Ilonka Karasz

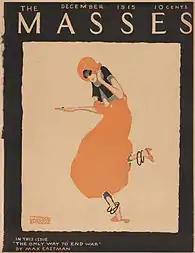
Cover by Ilonka Karasz, "The Masses", December 1915

Karasz did textile work throughout her career for manufacturers in the United States, including Mallinson, Schumacher, Lesher-Whitman, Dupont-Rayon, Schwarzenbach and Huber, Cheney, Susquehanna Silk Mills, Standard Textile, and Belding Brothers. One of her most successful designs, Oak Leaves, was commissioned by Lesher-Whitman and appeared in many publications on modern design and contemporary textiles. Karasz’s fellow designers considered her a pioneer in modern woven textiles in America, a field avoided by many textile creatives because of the requirement of having to understand the Jacquard loom.